Tsalenjikha Municipality

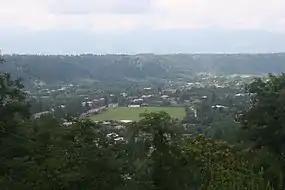
Tsalenjikha Stadium

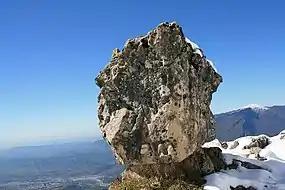
Kuakantsalia Rock

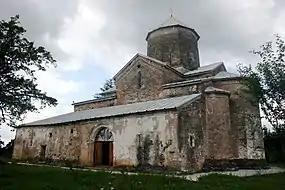
Tsalenjikha Cathedral

Tsalenjikha ("Ċalenjixis municiṗaliṫeṫi") is a district of Georgia, in the region of Samegrelo-Zemo Svaneti. Its main town is Tsalenjikha. Tsalenjikha Municipality is located in the valleys of the Enguri and Chanistskali rivers, the area is 646.7 km2, the population is 26,158 people (2014). The municipality includes 14 administrative units, including 2 cities Tsalenjikha and Jvari.